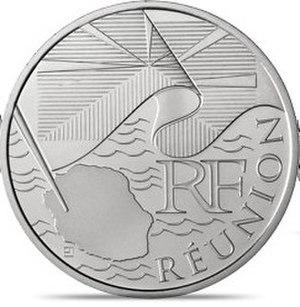
Plusieurs drapeaux sont utilisés pour représenter La Réunion et aucune n'ont de reconnaissance nationale. Le drapeau le plus fréquemment utilisé est Le Volcan rayonnant.